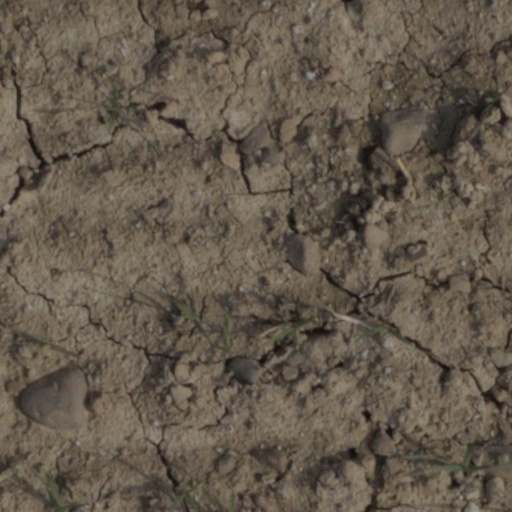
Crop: wheat